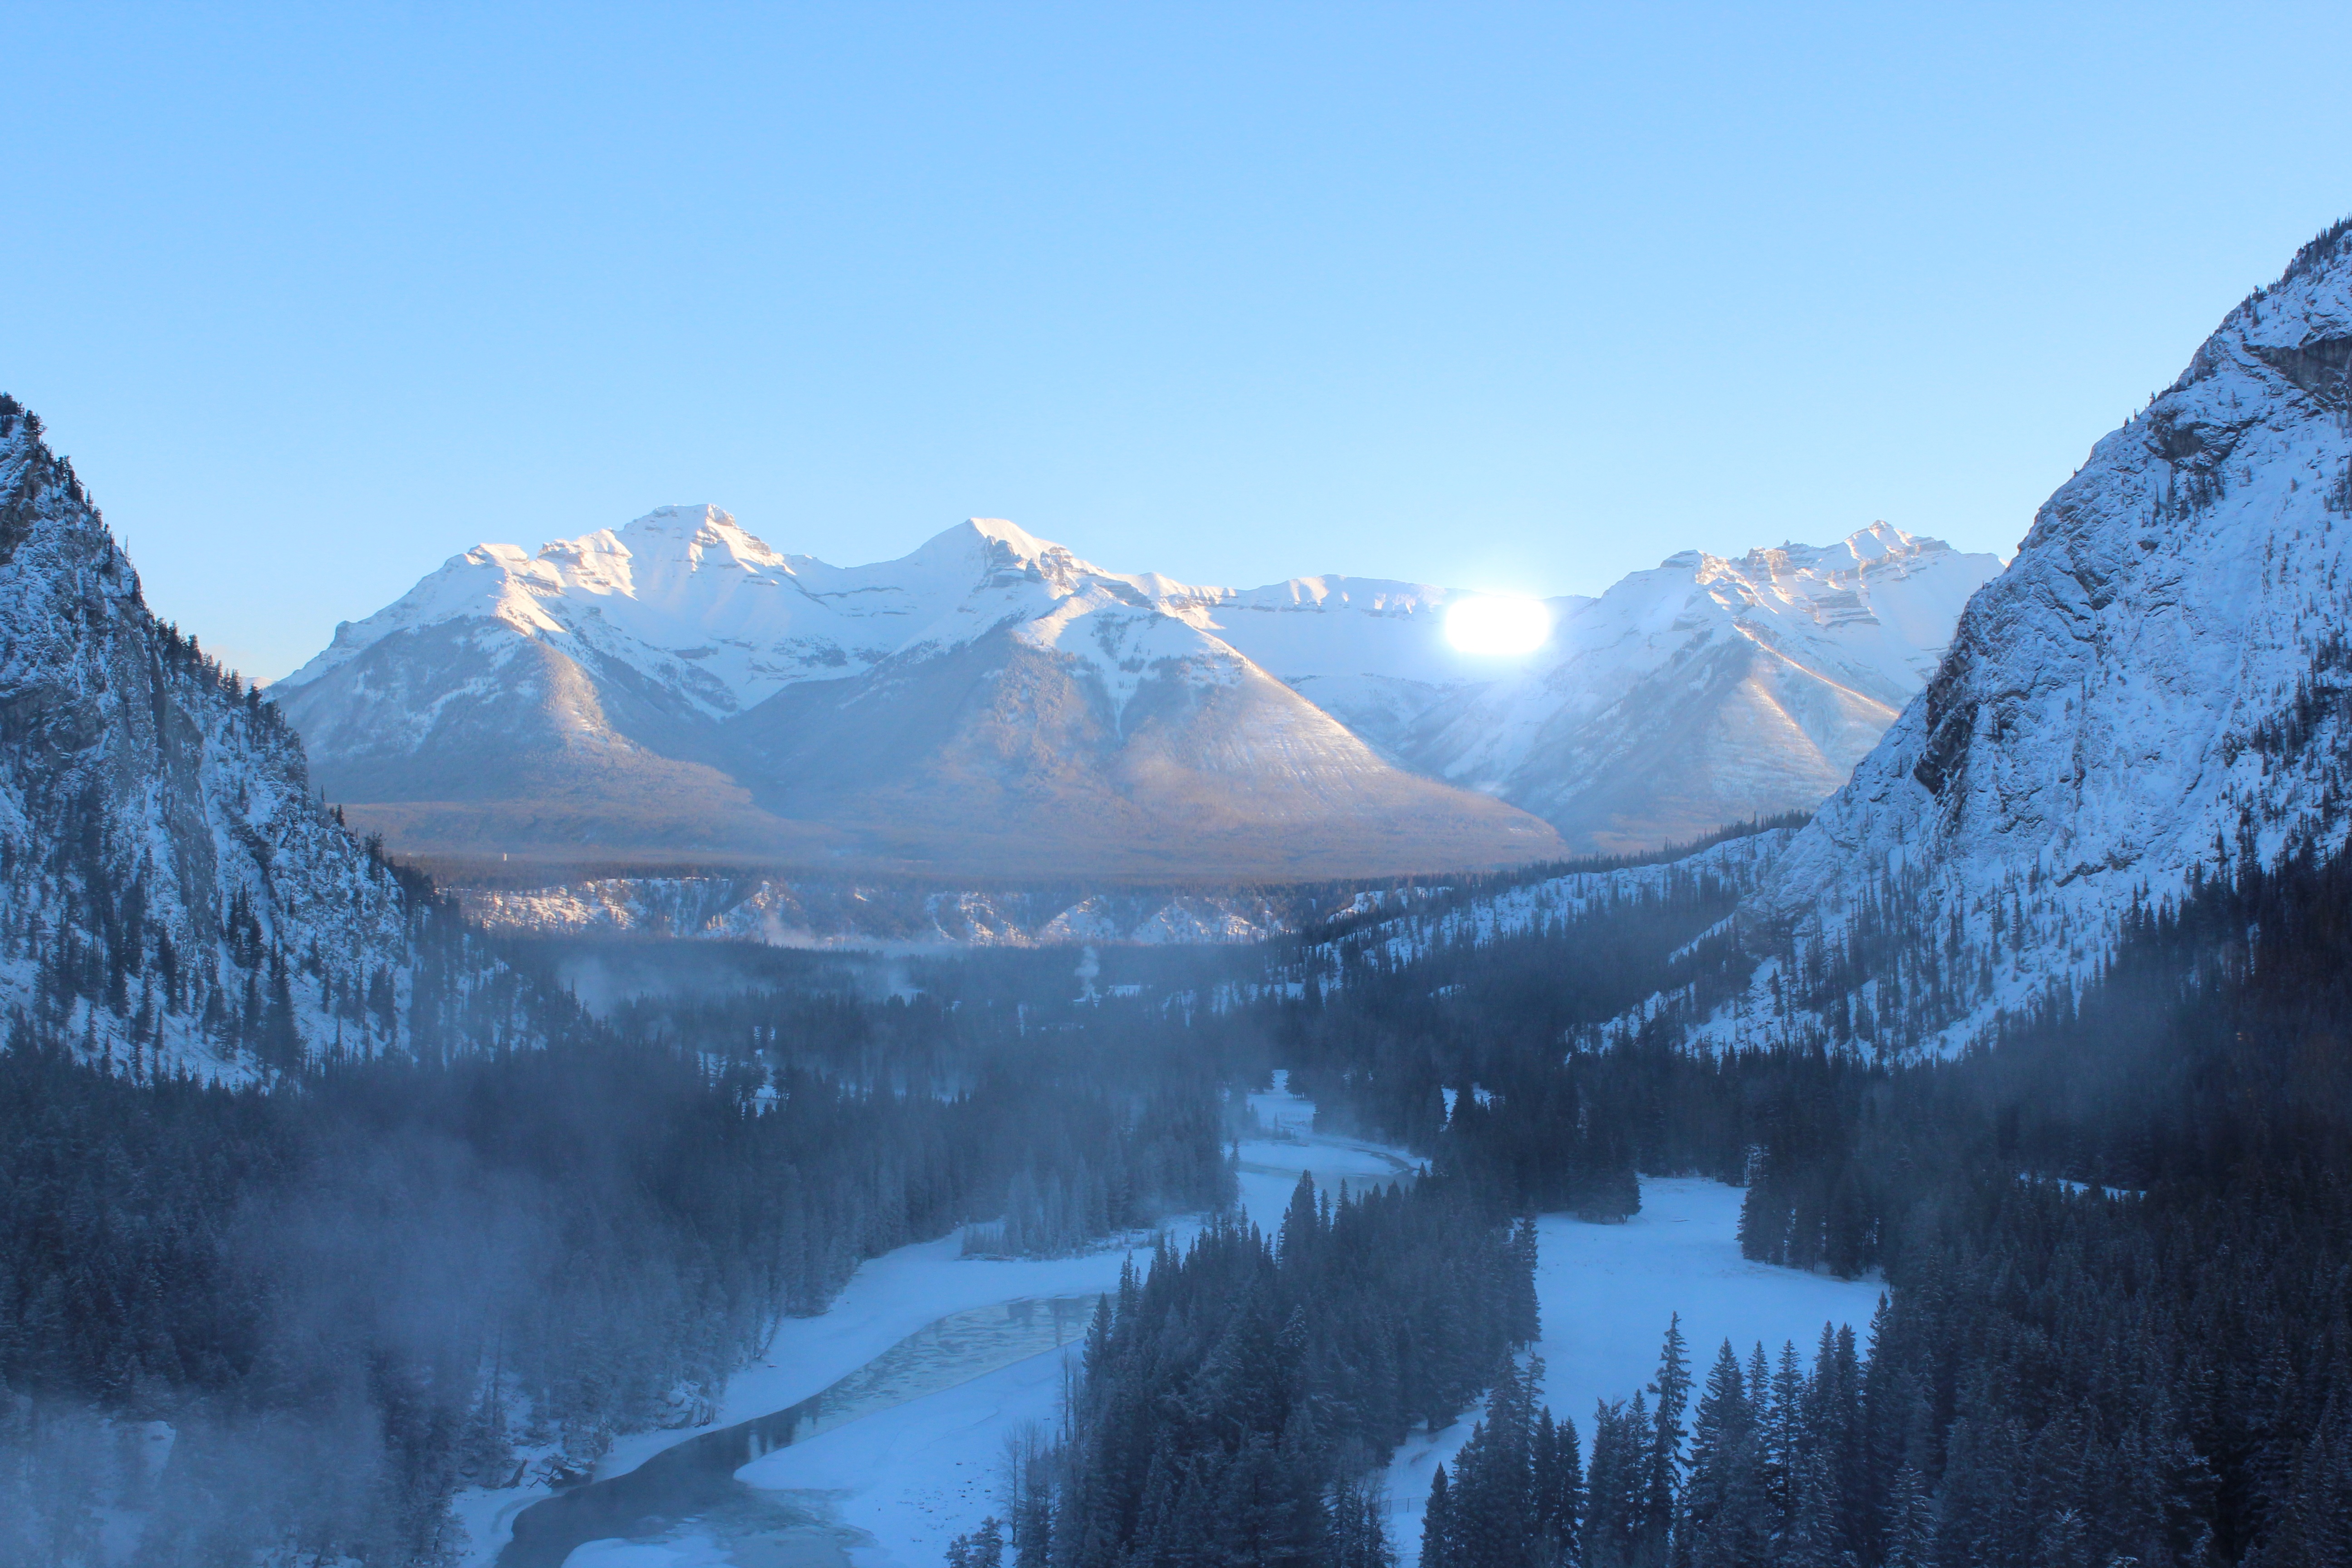
landscape, nature, wilderness, mountain, snow, winter, lake, valley, mountain range, reflection, weather, season, ridge, mountains, alps, canada, cirque, banff, rocky mountains, landform, rocky mountain, mountain pass, geographical feature, atmospheric phenomenon, mountainous landforms